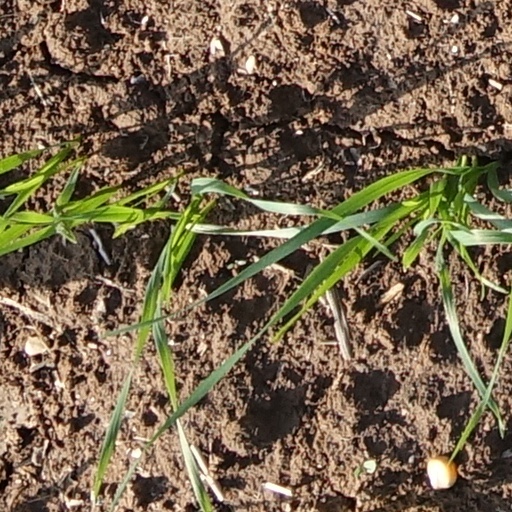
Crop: wheat